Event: Nepal Earthquake
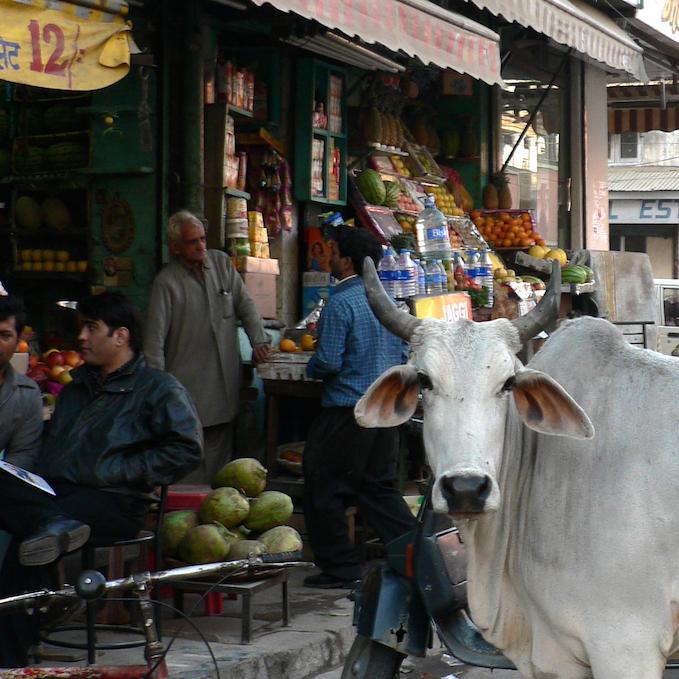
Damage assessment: no_damage